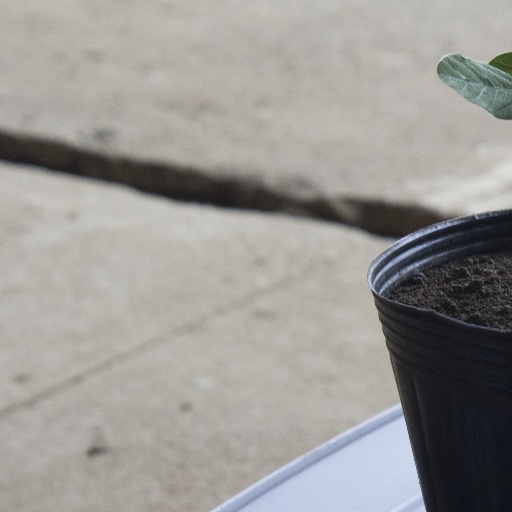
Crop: soybean